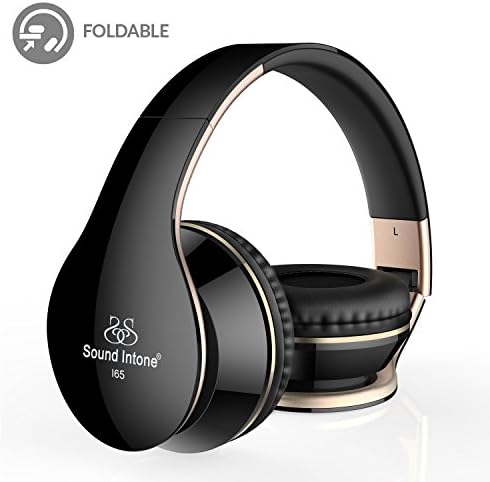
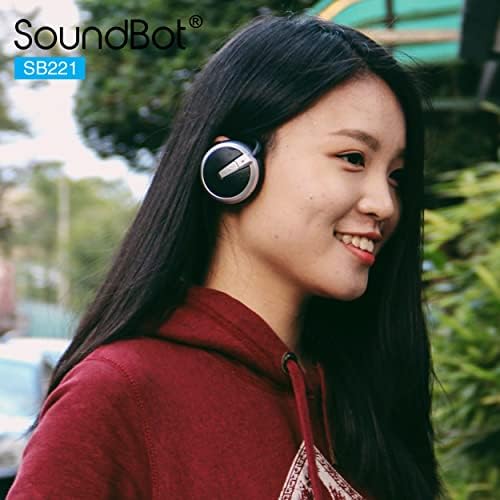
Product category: headphones
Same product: no